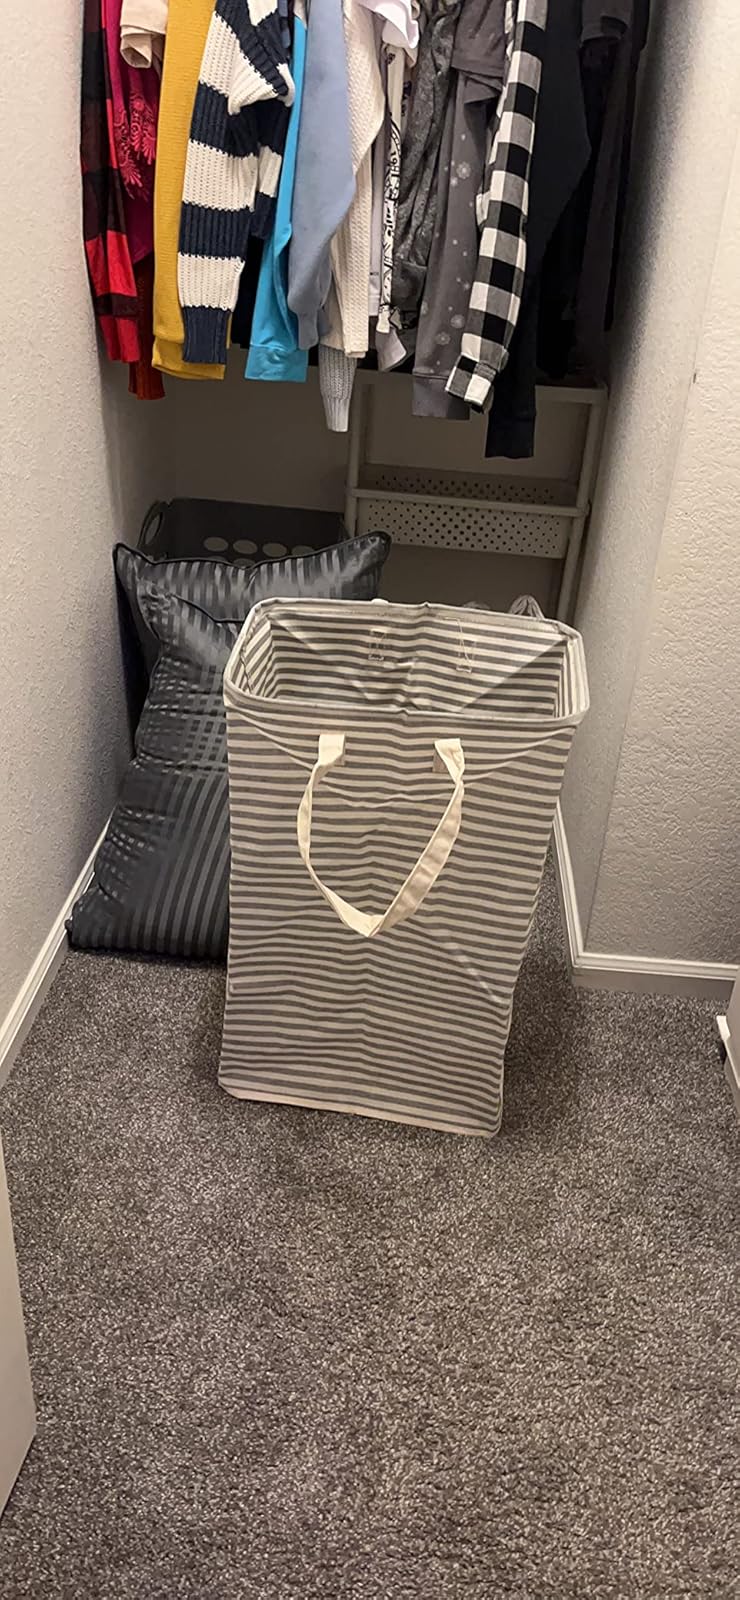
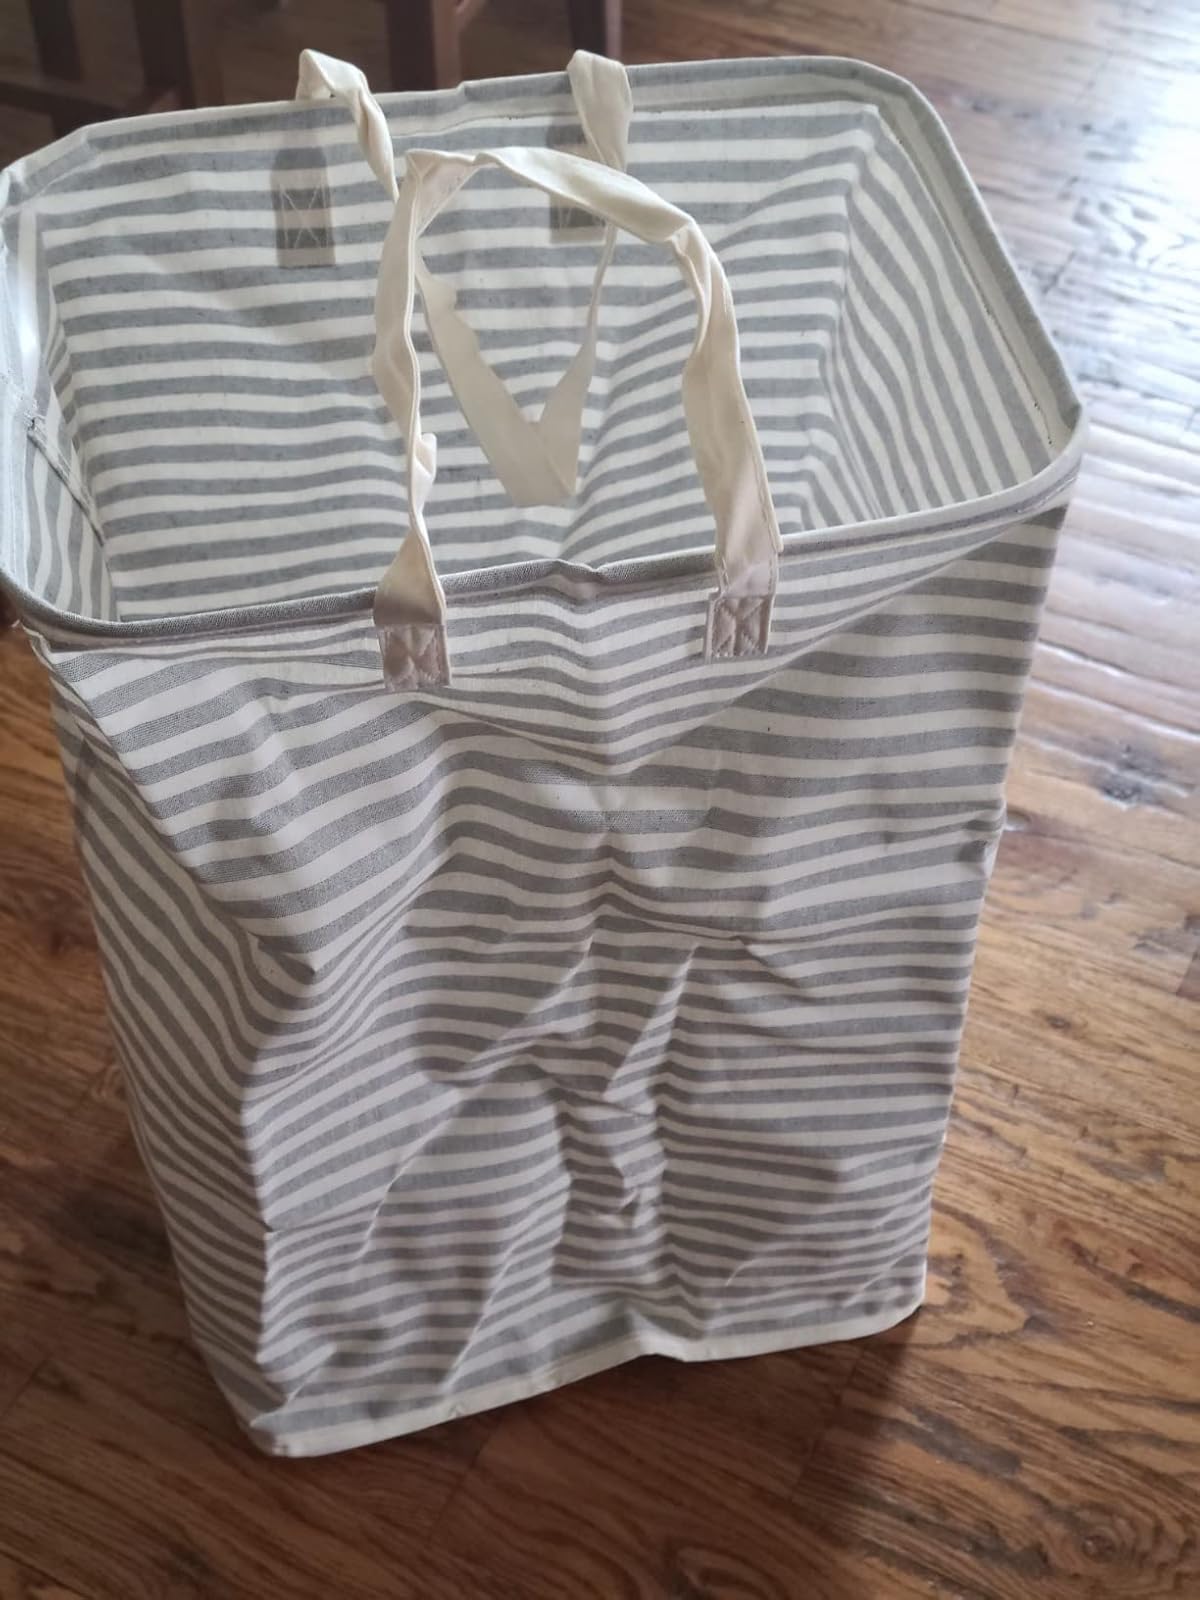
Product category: items_hamper
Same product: yes